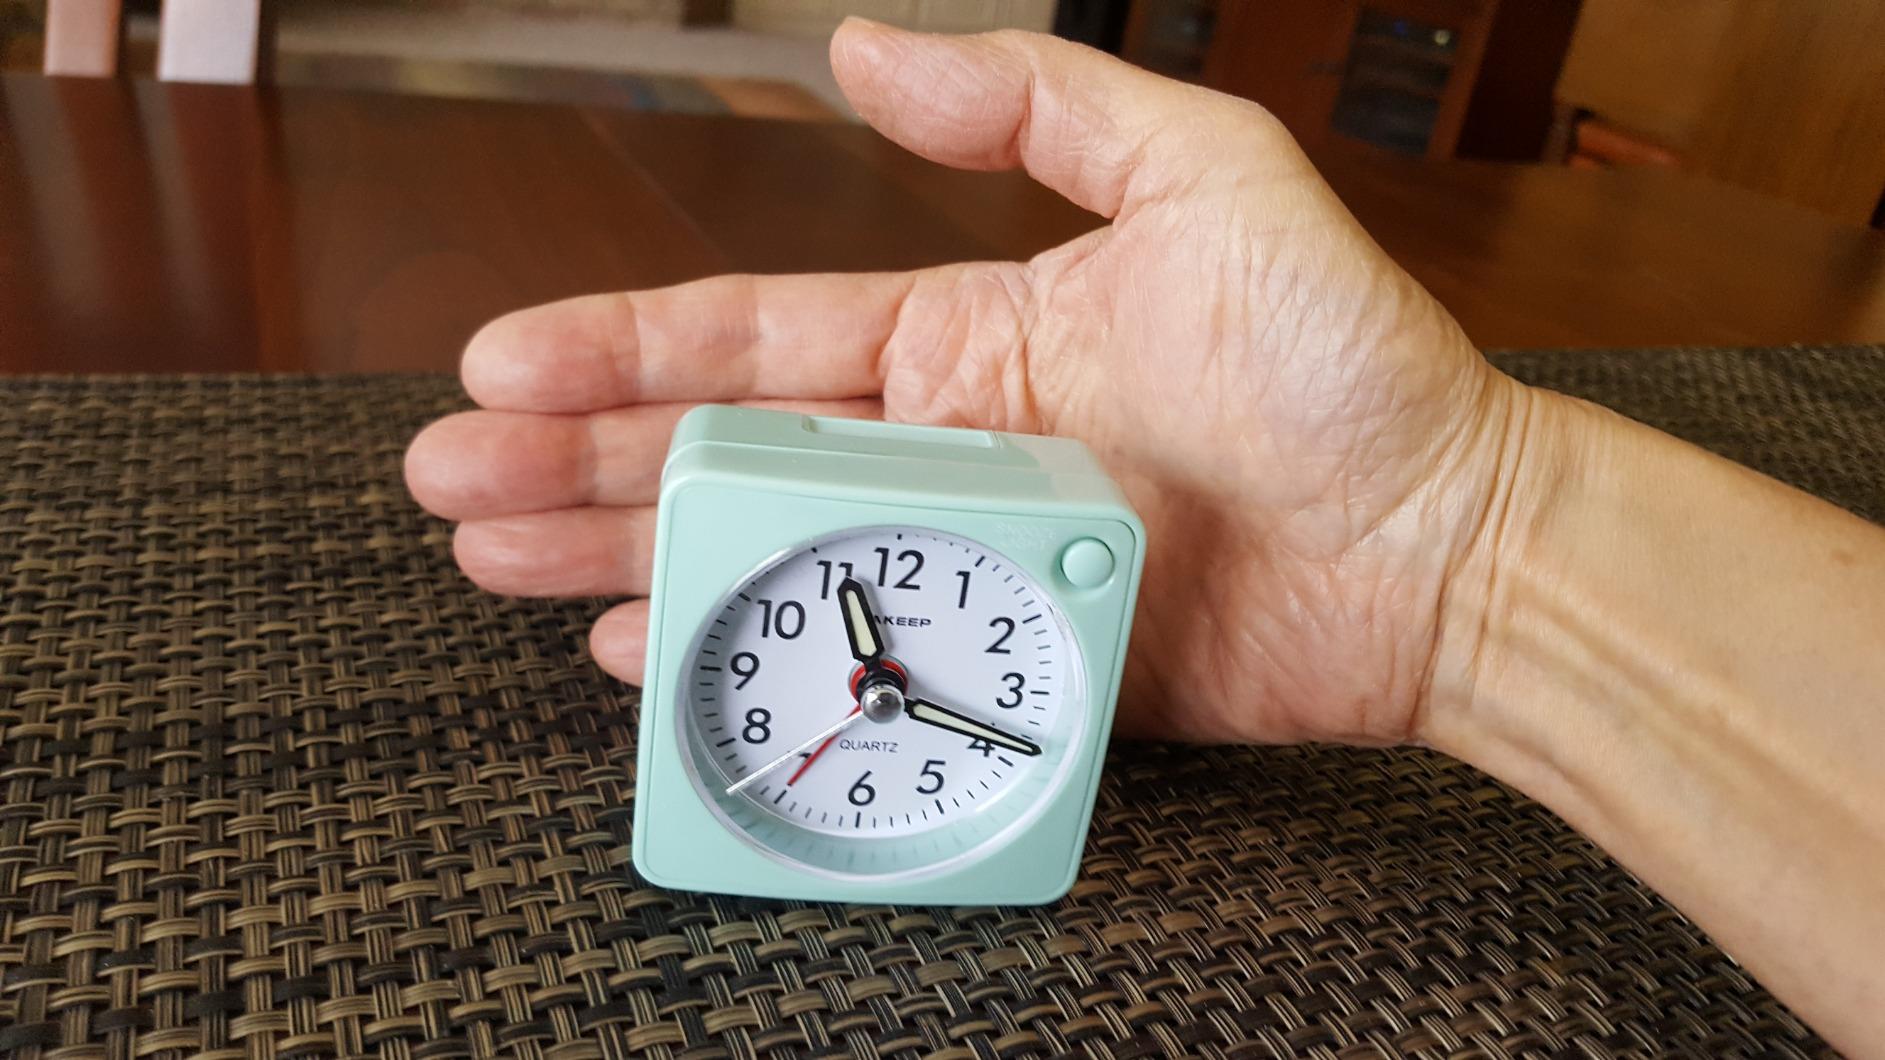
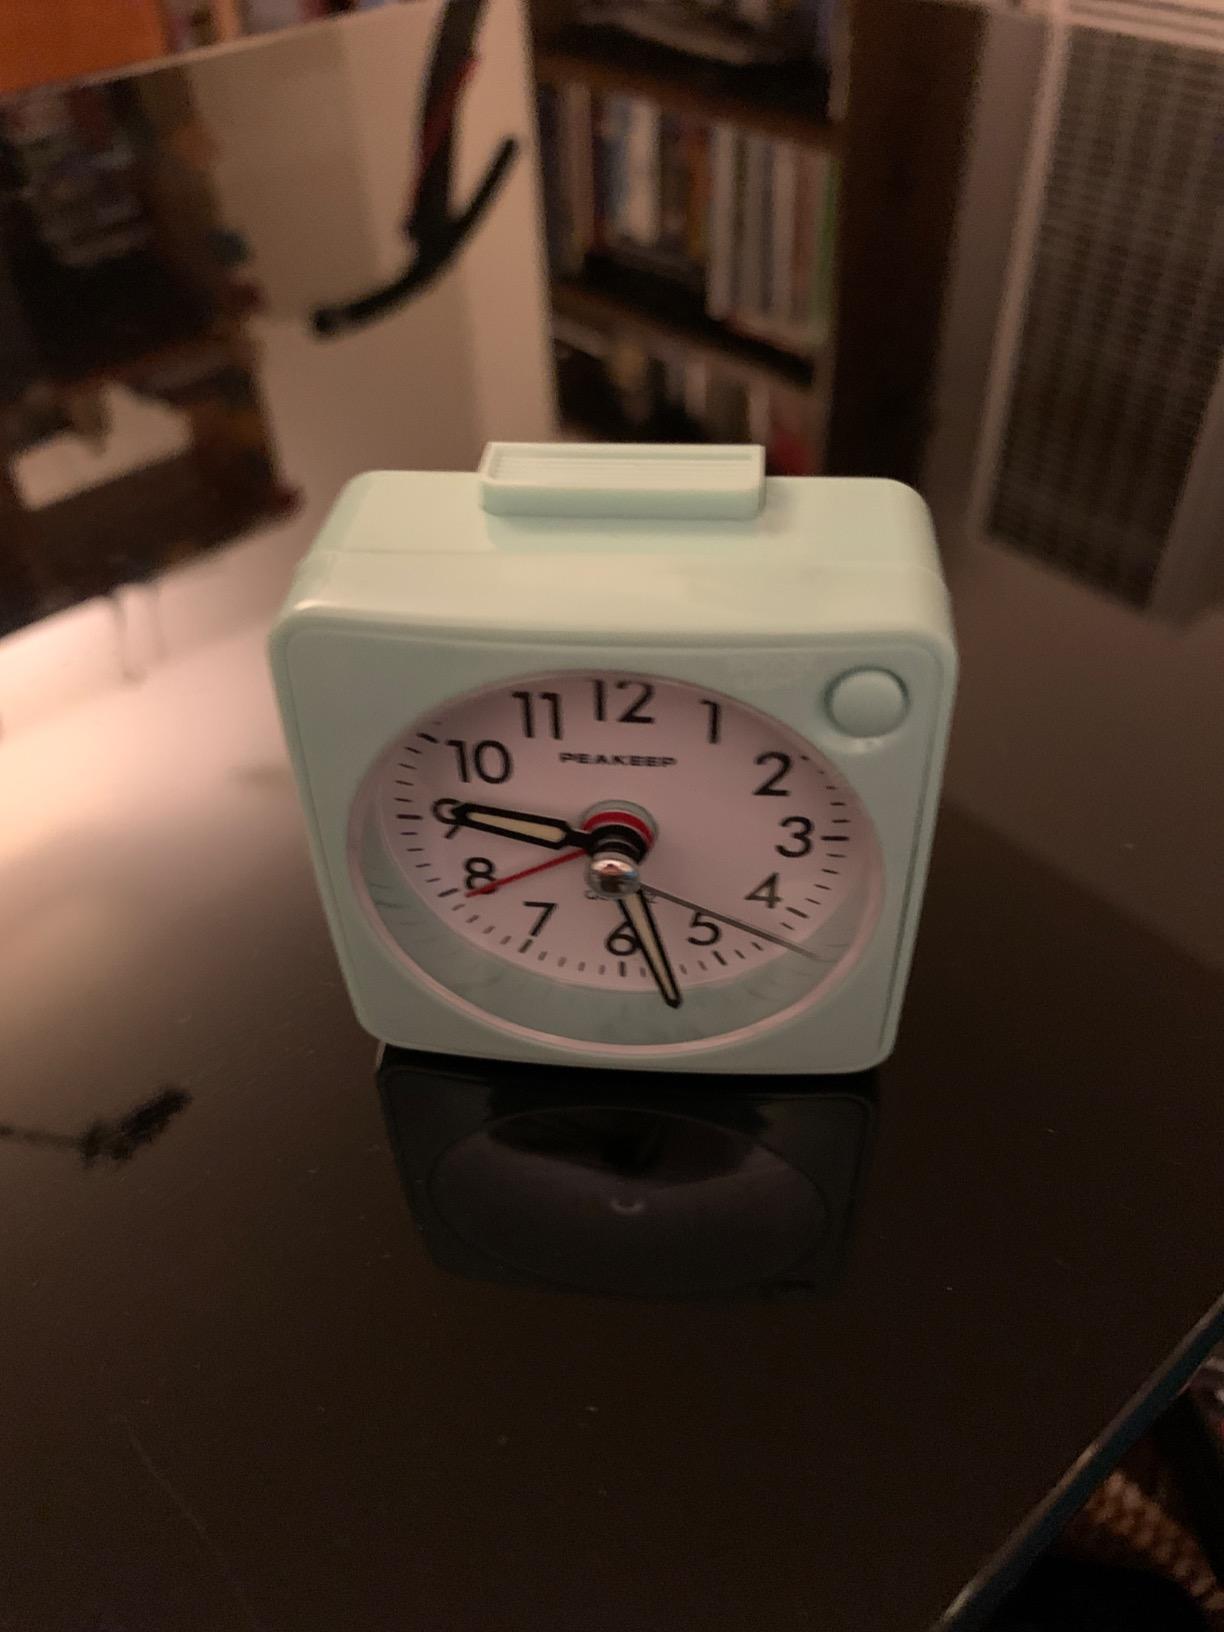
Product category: clock
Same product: yes